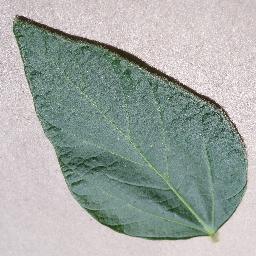
Label: Soybean___healthy